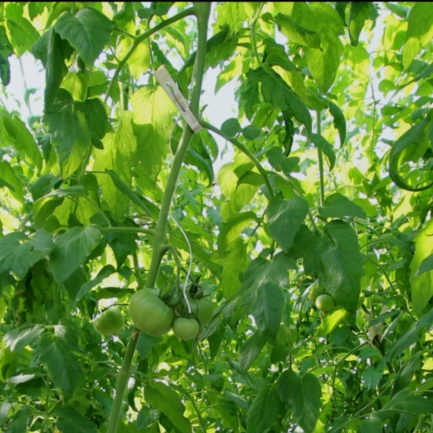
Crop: tomato